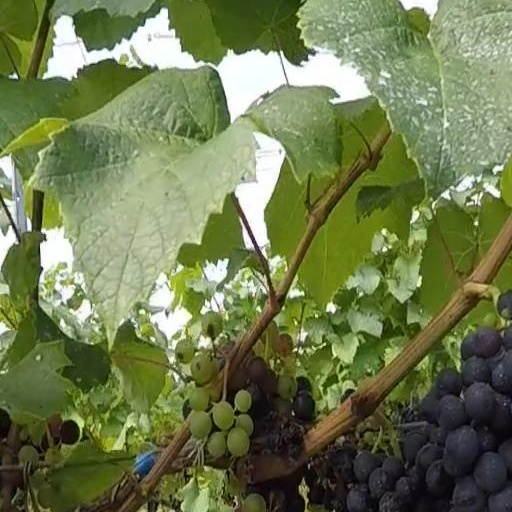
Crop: grape